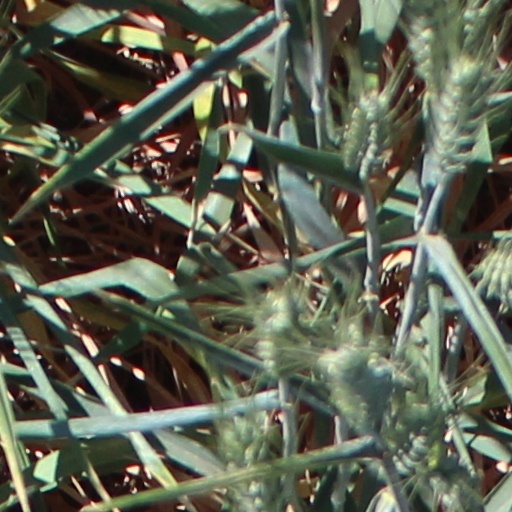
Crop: wheat